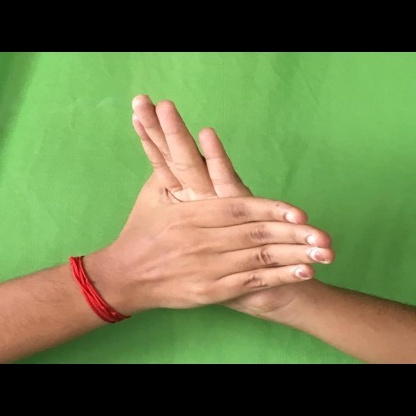
Mudra: Chakra